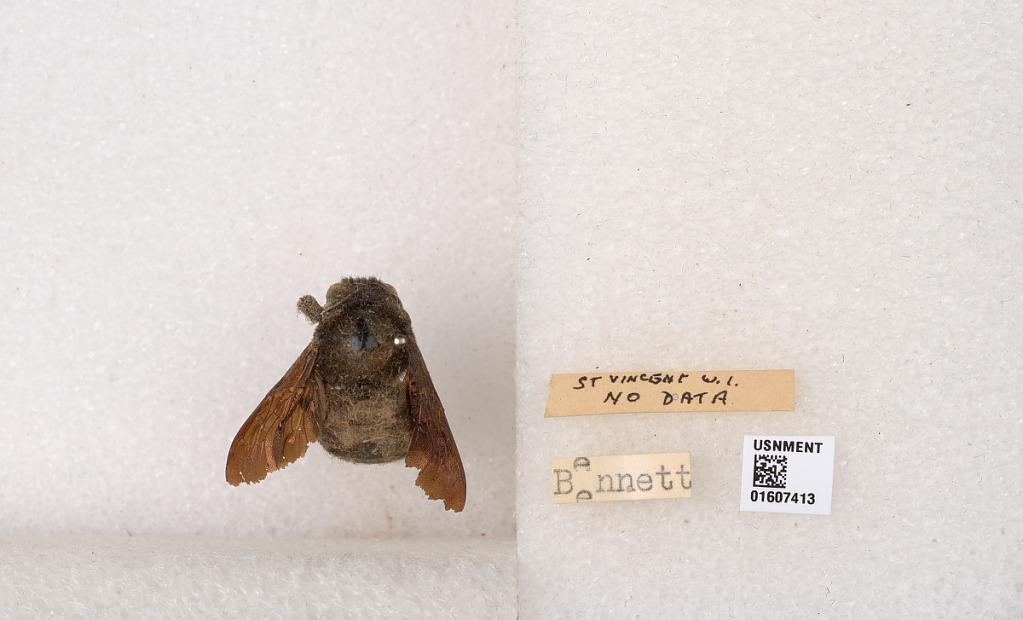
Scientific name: Xylocopa (Neoxylocopa) caribea Lepeletier
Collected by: Bennett
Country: St. Vincent and Grenadines
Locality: St. Vincent
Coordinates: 12.9716, -61.2834